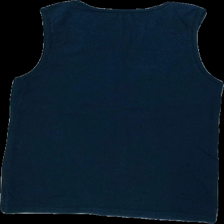
View: back
Type: Tank top
Category: Children
Brand: H&M
Colors: Blue
Material: 100% bomull
Pattern: Other
Cut: C-collar
Size: 146
Season: All
Damage: luddig
Damage location: middle center
Price range: <50
Recommended usage: Reuse
Description: linne med tryck